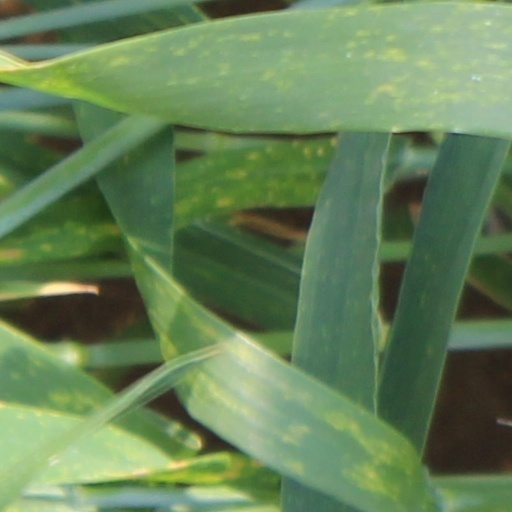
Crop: wheat